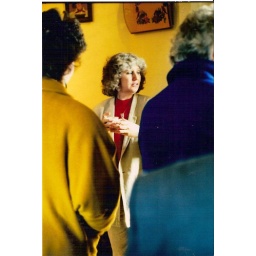
Foto gemaakt door Sallo van Gelder gekregen in 2008